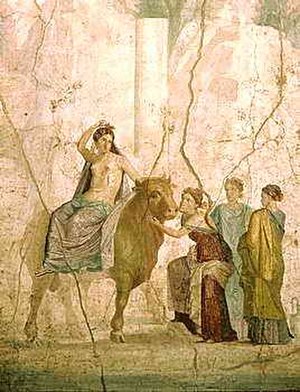
Romersk vægmaleri / Enkeltbilleder og særformer / Mytologiske billeder
Romerske vægmalerier inddeles i de forskellige stilarter, der blev brugt i det romerske rige fra det 3. århundrede f.Kr. til senantikken. Hverken før eller senere har vægmalerier haft så stor udbredelse. De findes i de riges boliger, men også i små beboelsesbygninger i den dybeste provins, fra Britannien til Egypten, fra Pannonien til Marokko.